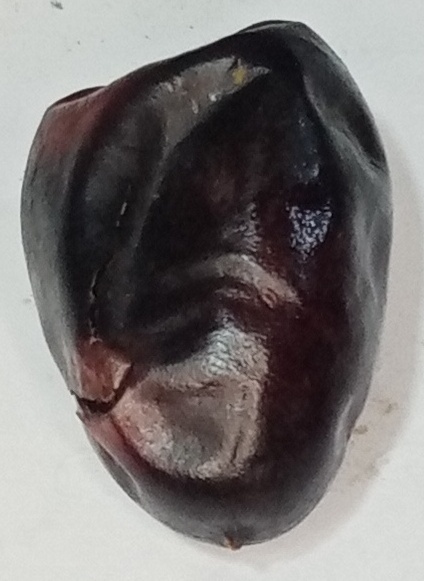
Variety: kupro
Size: large
Grade: grade-2